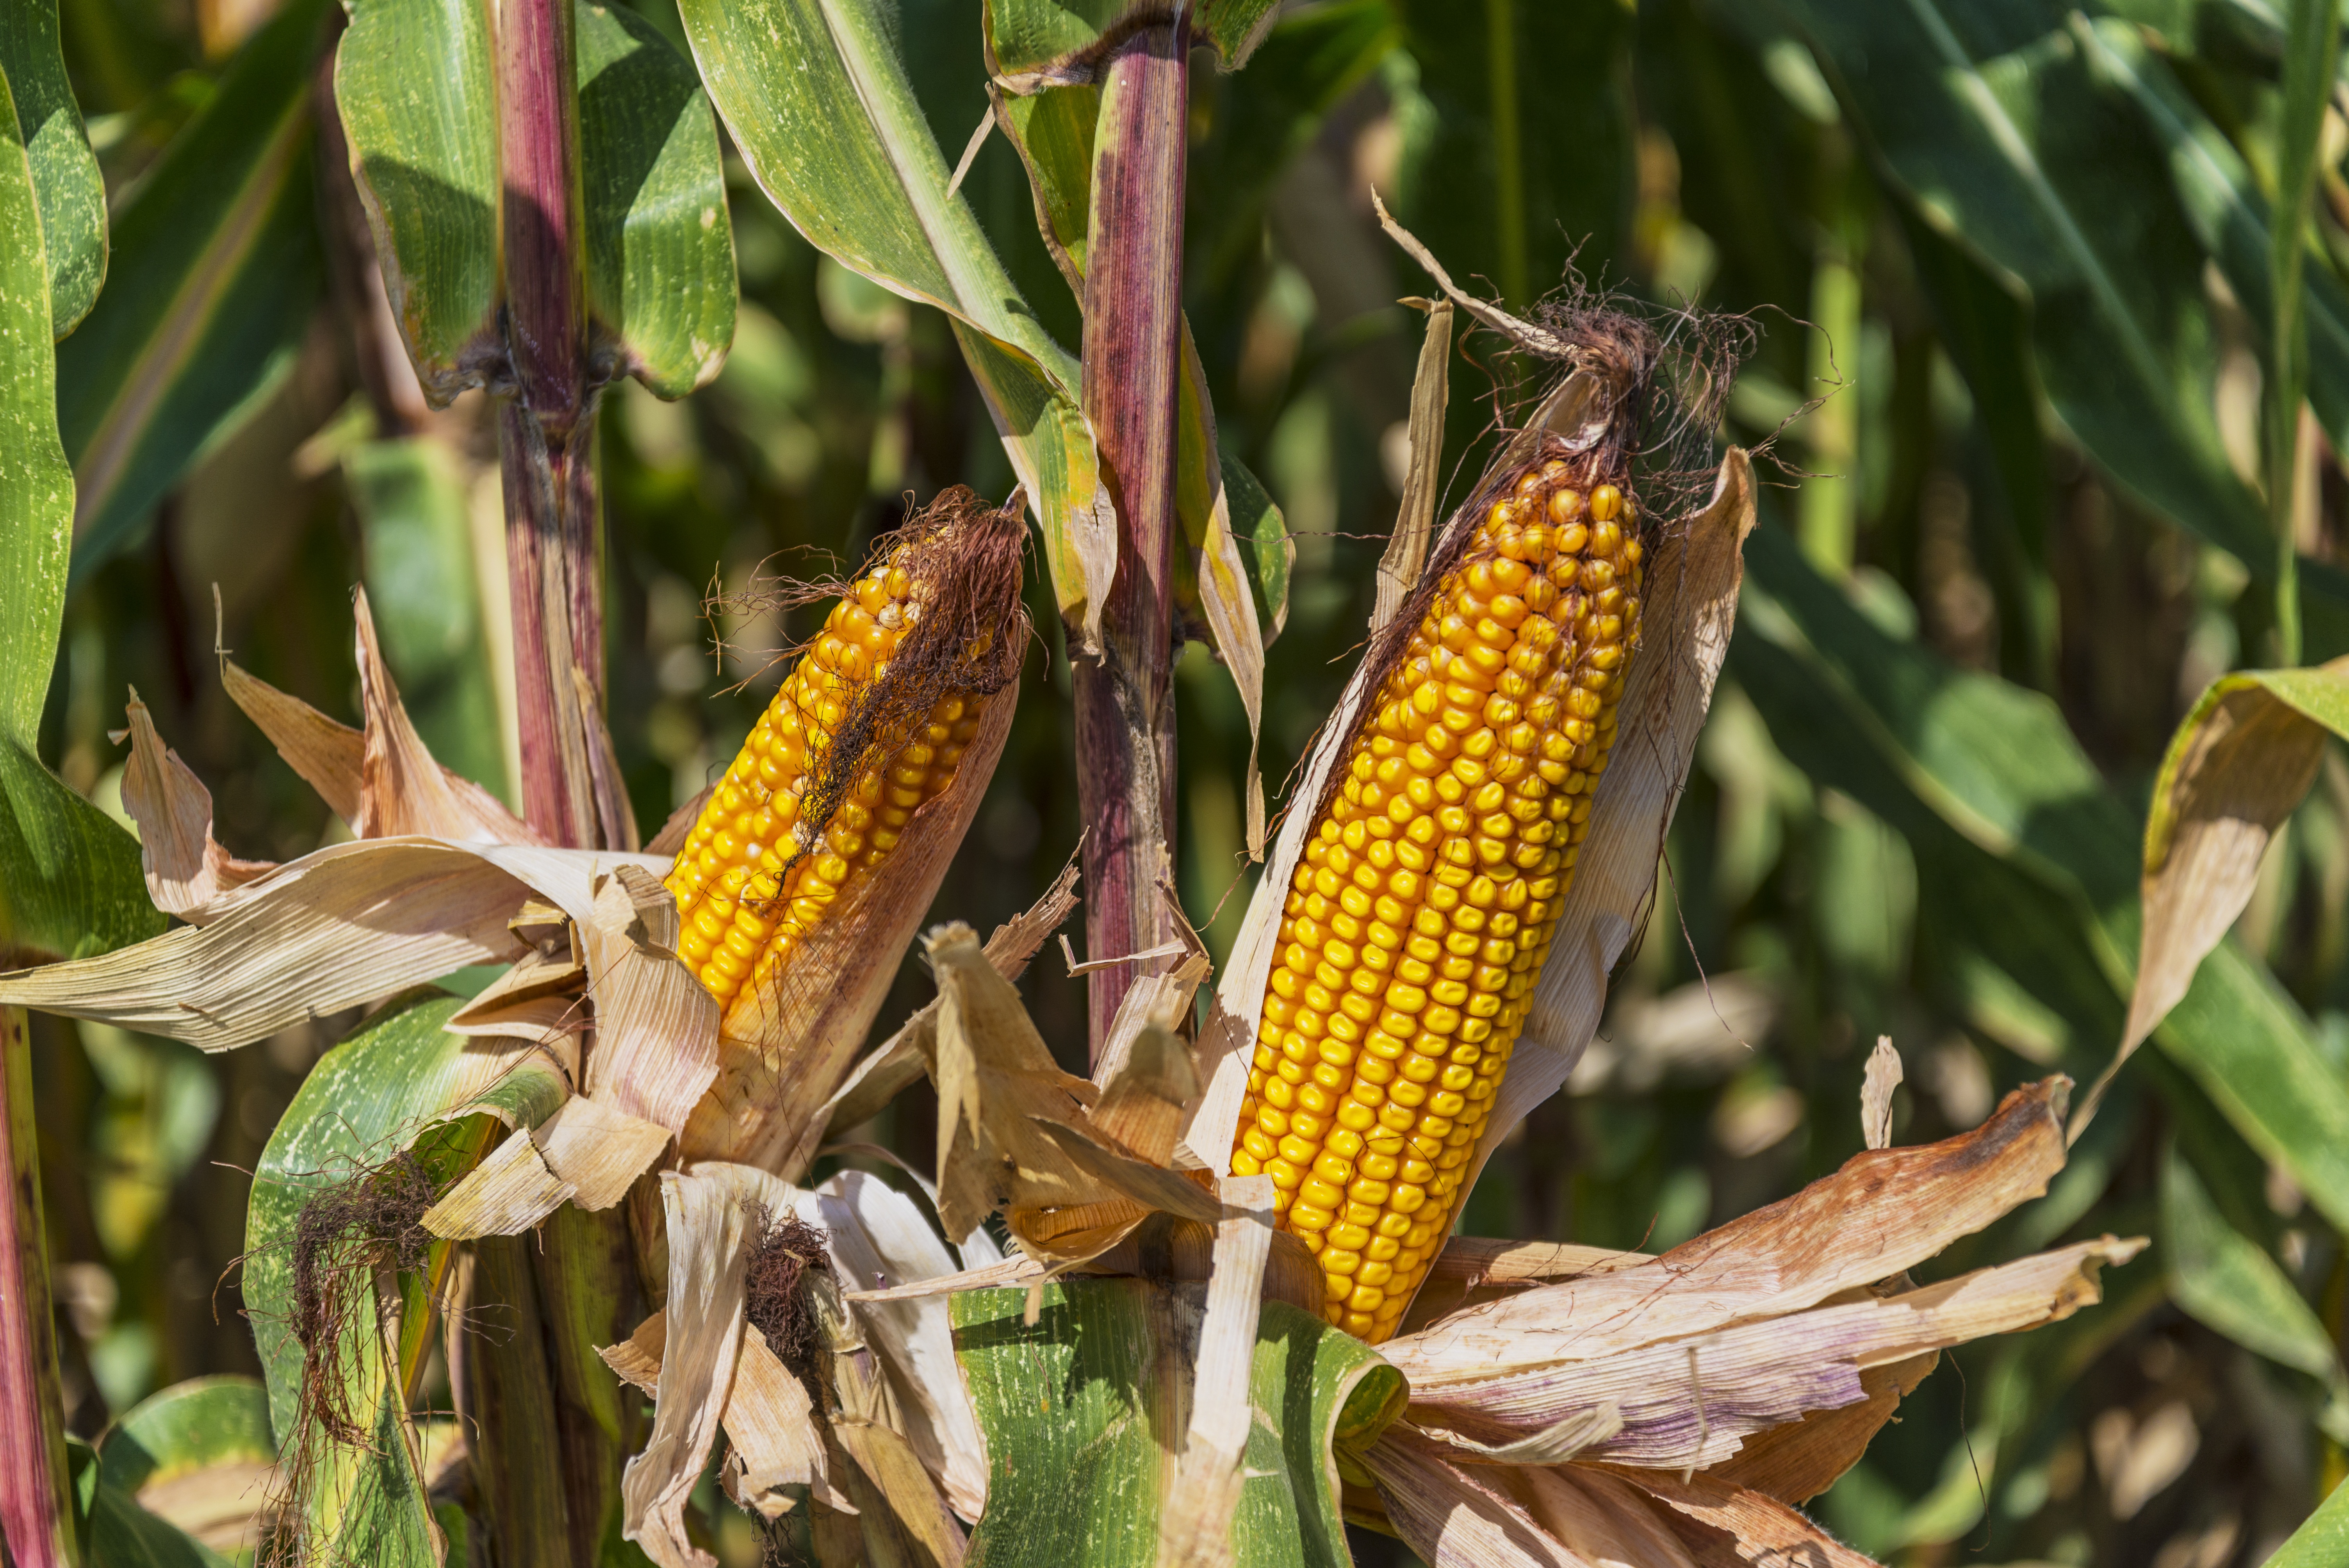
plant, field, flower, food, produce, crop, insect, corn, botany, agriculture, flora, fauna, farmer, cereals, vitamins, maize, flowering plant, cobs, land plant